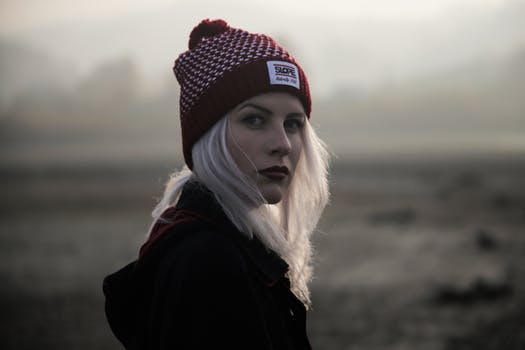
Label: No Watermark